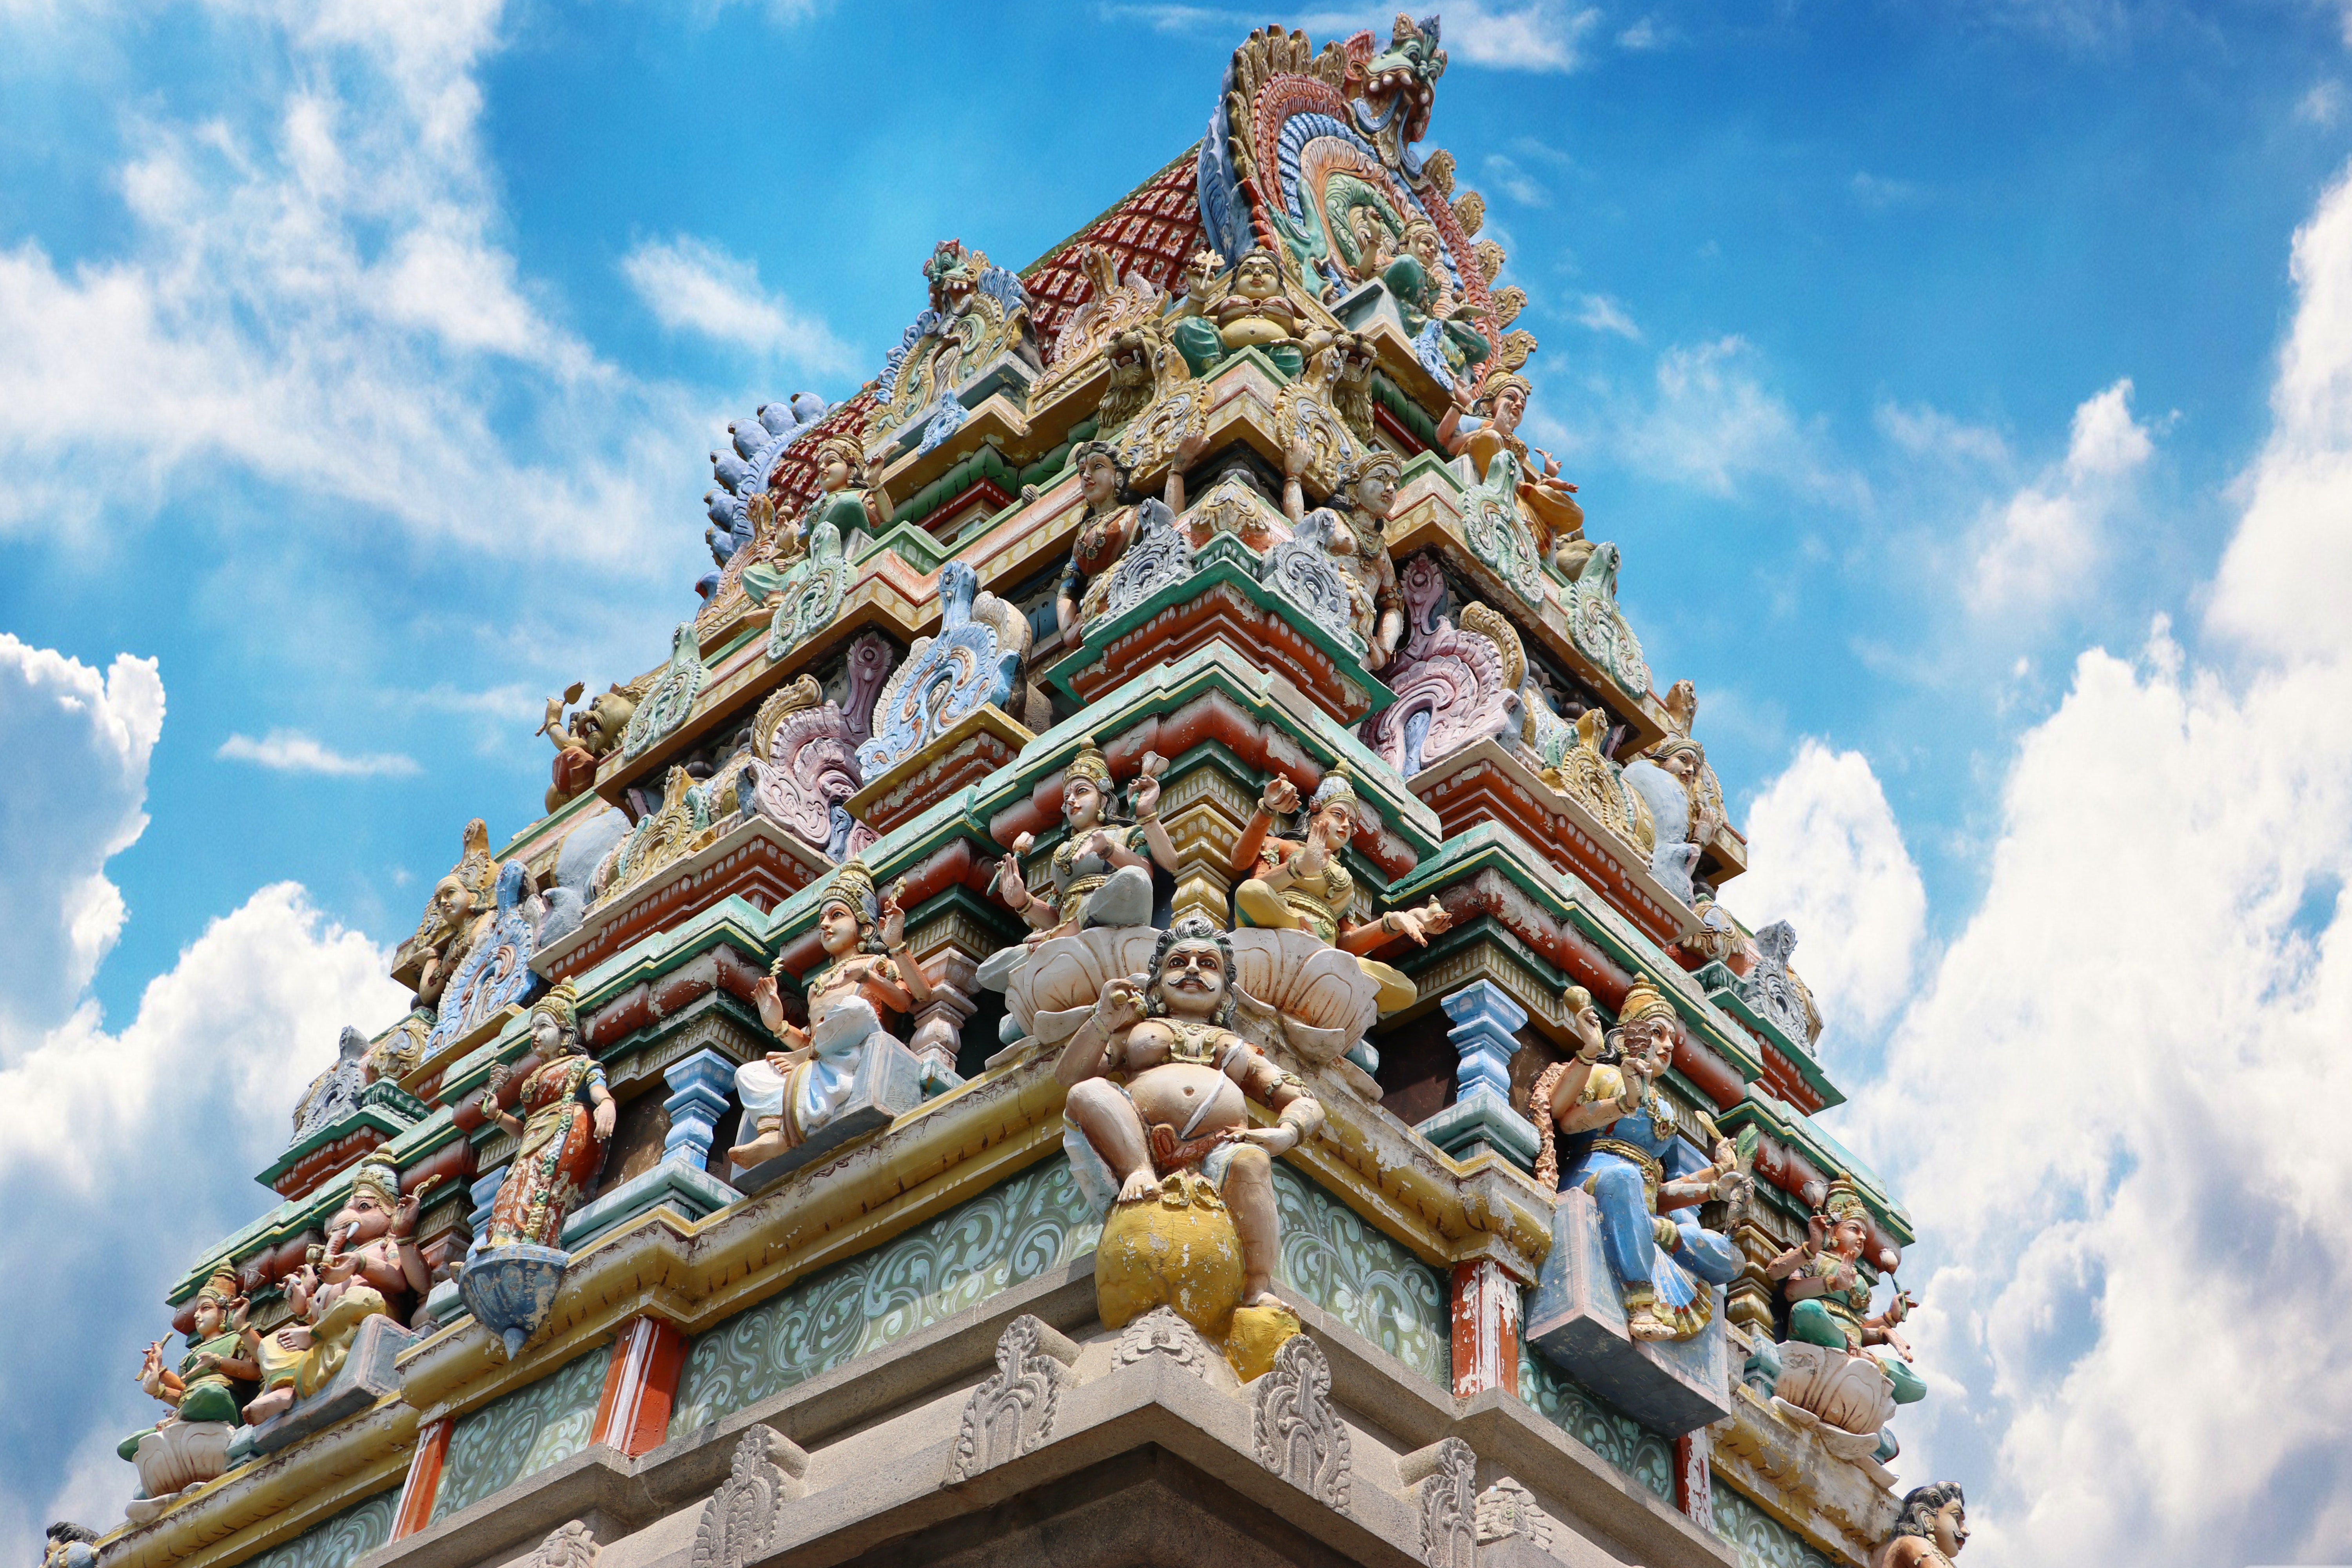
hindu temple, chinese architecture, temple, landmark, sky, place of worship, historic site, building, shrine, wat, pilgrimage, religion, metropolis, tourism, tourist attraction, facade, pagoda